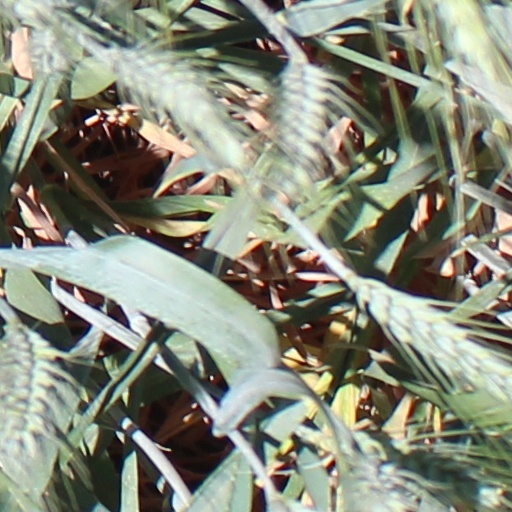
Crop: wheat